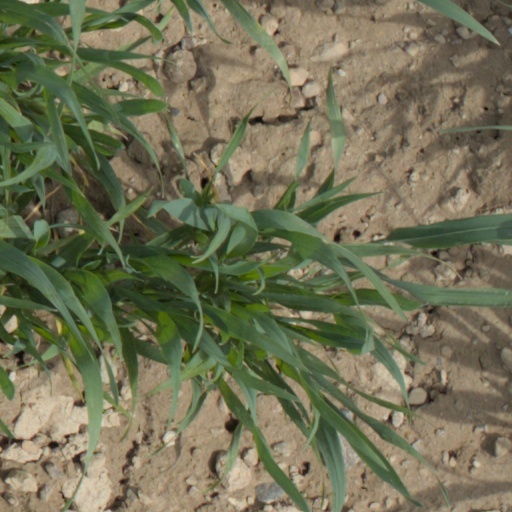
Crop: wheat